Louise Latham

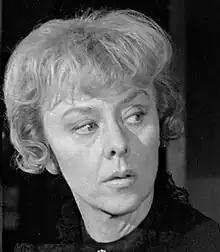

Johnie Louise Latham (September 23, 1922 – February 12, 2018) was an American actress, perhaps best known for her portrayal of Bernice Edgar in Alfred Hitchcock's 1964 film "Marnie".